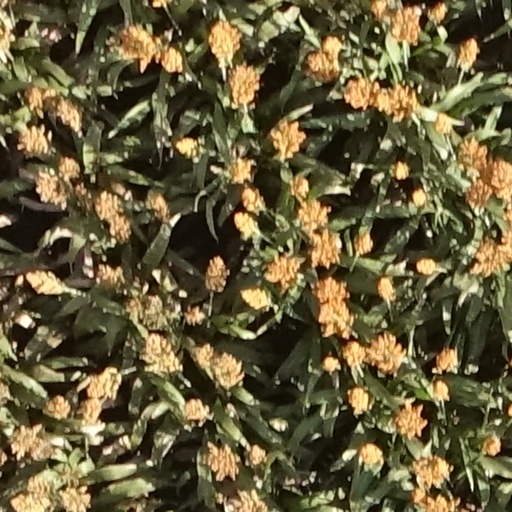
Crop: sorghum